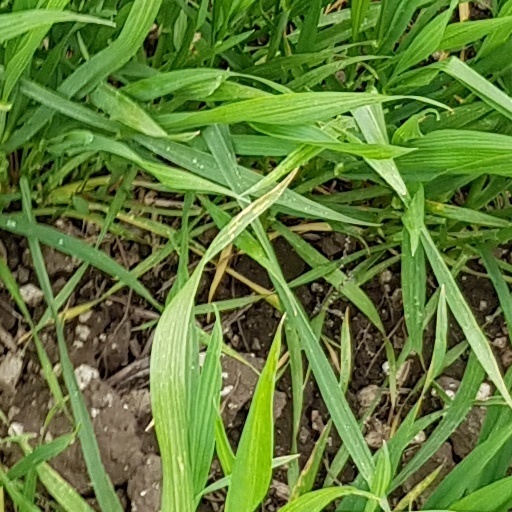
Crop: wheat